Holt Renfrew

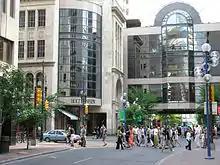
Exterior entrance to Holt Renfrew at The Core in Calgary

More than three decades after opening its first Vancouver outlet, Holt Renfrew unveiled a new store at 737 Dunsmuir Street in June 2007. Described by one design critic as a "glossy monument to high-end chic the store featured a pillowed glass exterior and a three-storey atrium. At , the new space represented more than double the retail square footage of the old store at 633 Granville Street, located at the opposite end of the Pacific Centre. Two years later, a new Calgary store was officially unveiled. Both retail spaces were the design work of the New York City firm of Janson Goldstein.